Ipswich Crown Court

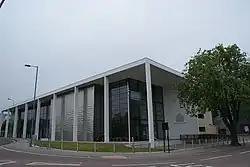
Ipswich Crown Court

Ipswich Crown Court is a Crown Court venue which deals with criminal cases at Russell Road, Ipswich, England. It was completed in 2004.